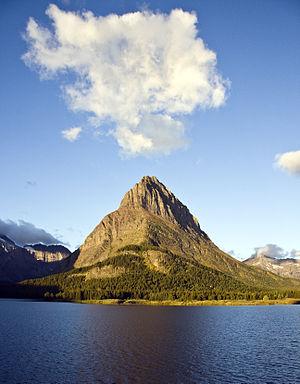
Grinnell Point sur le mont Grinnell et le lac Swiftcurrent dans le parc national des Glaciers, Montana, États-Unis.